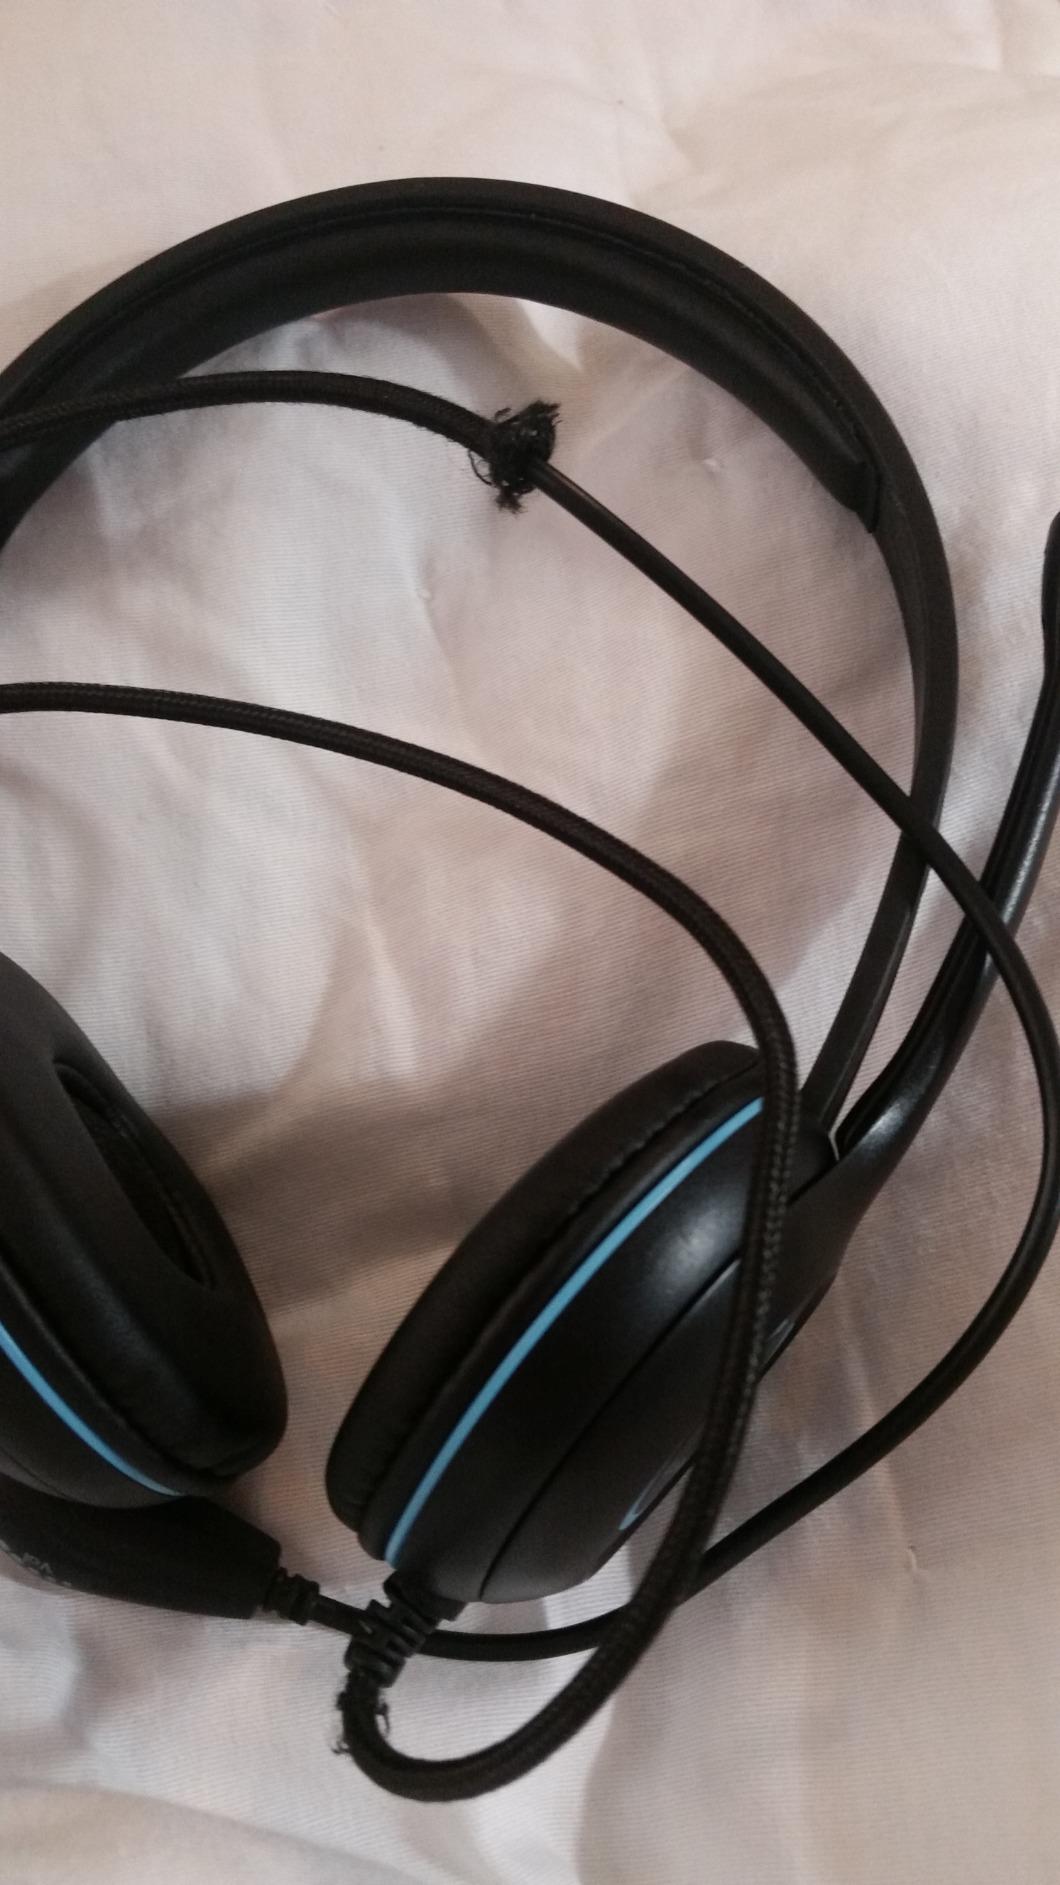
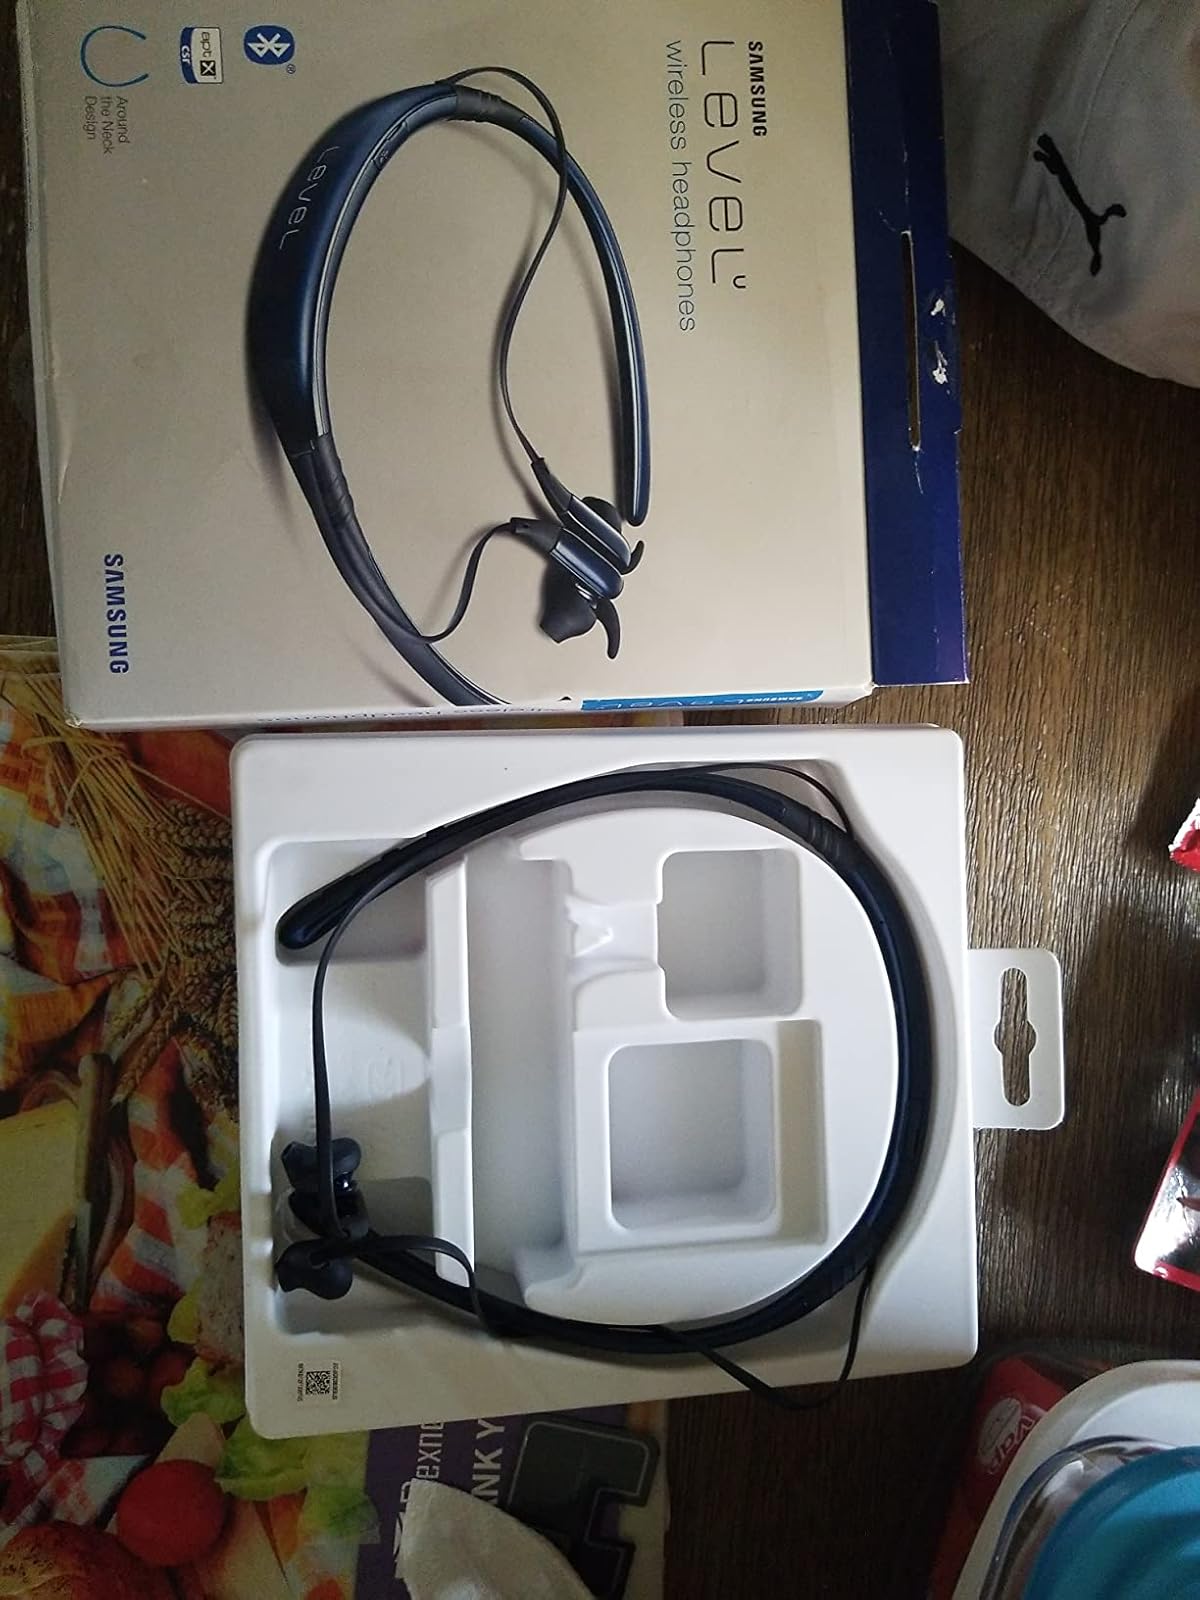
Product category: headphones
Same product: no